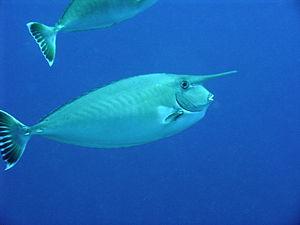
Naso annulatus est un poisson chirurgien unicorne vivant dans les eaux Indo-Pacifiques. Pouvant atteindre un mètre, il est le plus gros des 81 espèces de poissons chirurgiens.